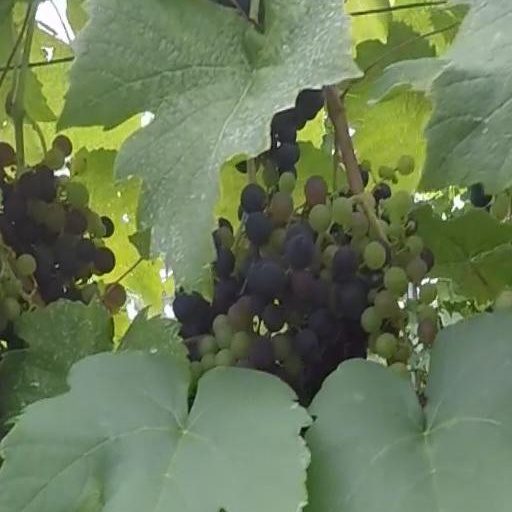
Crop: grape